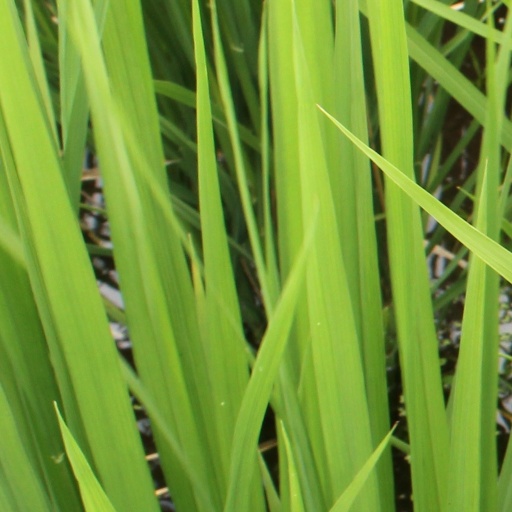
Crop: rice